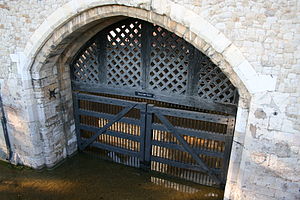
Tower of London / Bygninger / St Thomas' Tower
Den berygtede Traitor's Gate, hvortil fanger ankom i båd.
Her Majesty's Royal Palace and Fortress er en borg i det centrale London på Themsens nordlige bred og tæt ved Tower Bridge. Den ligger i London Borough of Tower Hamlets adskilt fra den østlige del af City of London af det åbne område Tower Hill. Det er den ældste bygning, som bruges af den britiske regering.